Alojzy Gonzaga Jazon Żółkowski

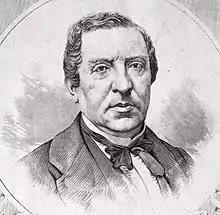
Alojzy Gonzaga Jazon Żółkowski

Alojzy Gonzaga Jazon Żółkowski, Ziółkowski (4 December 1814 – 25 November 1889) was a Polish actor and singer, one of the most prominent Polish comedians.